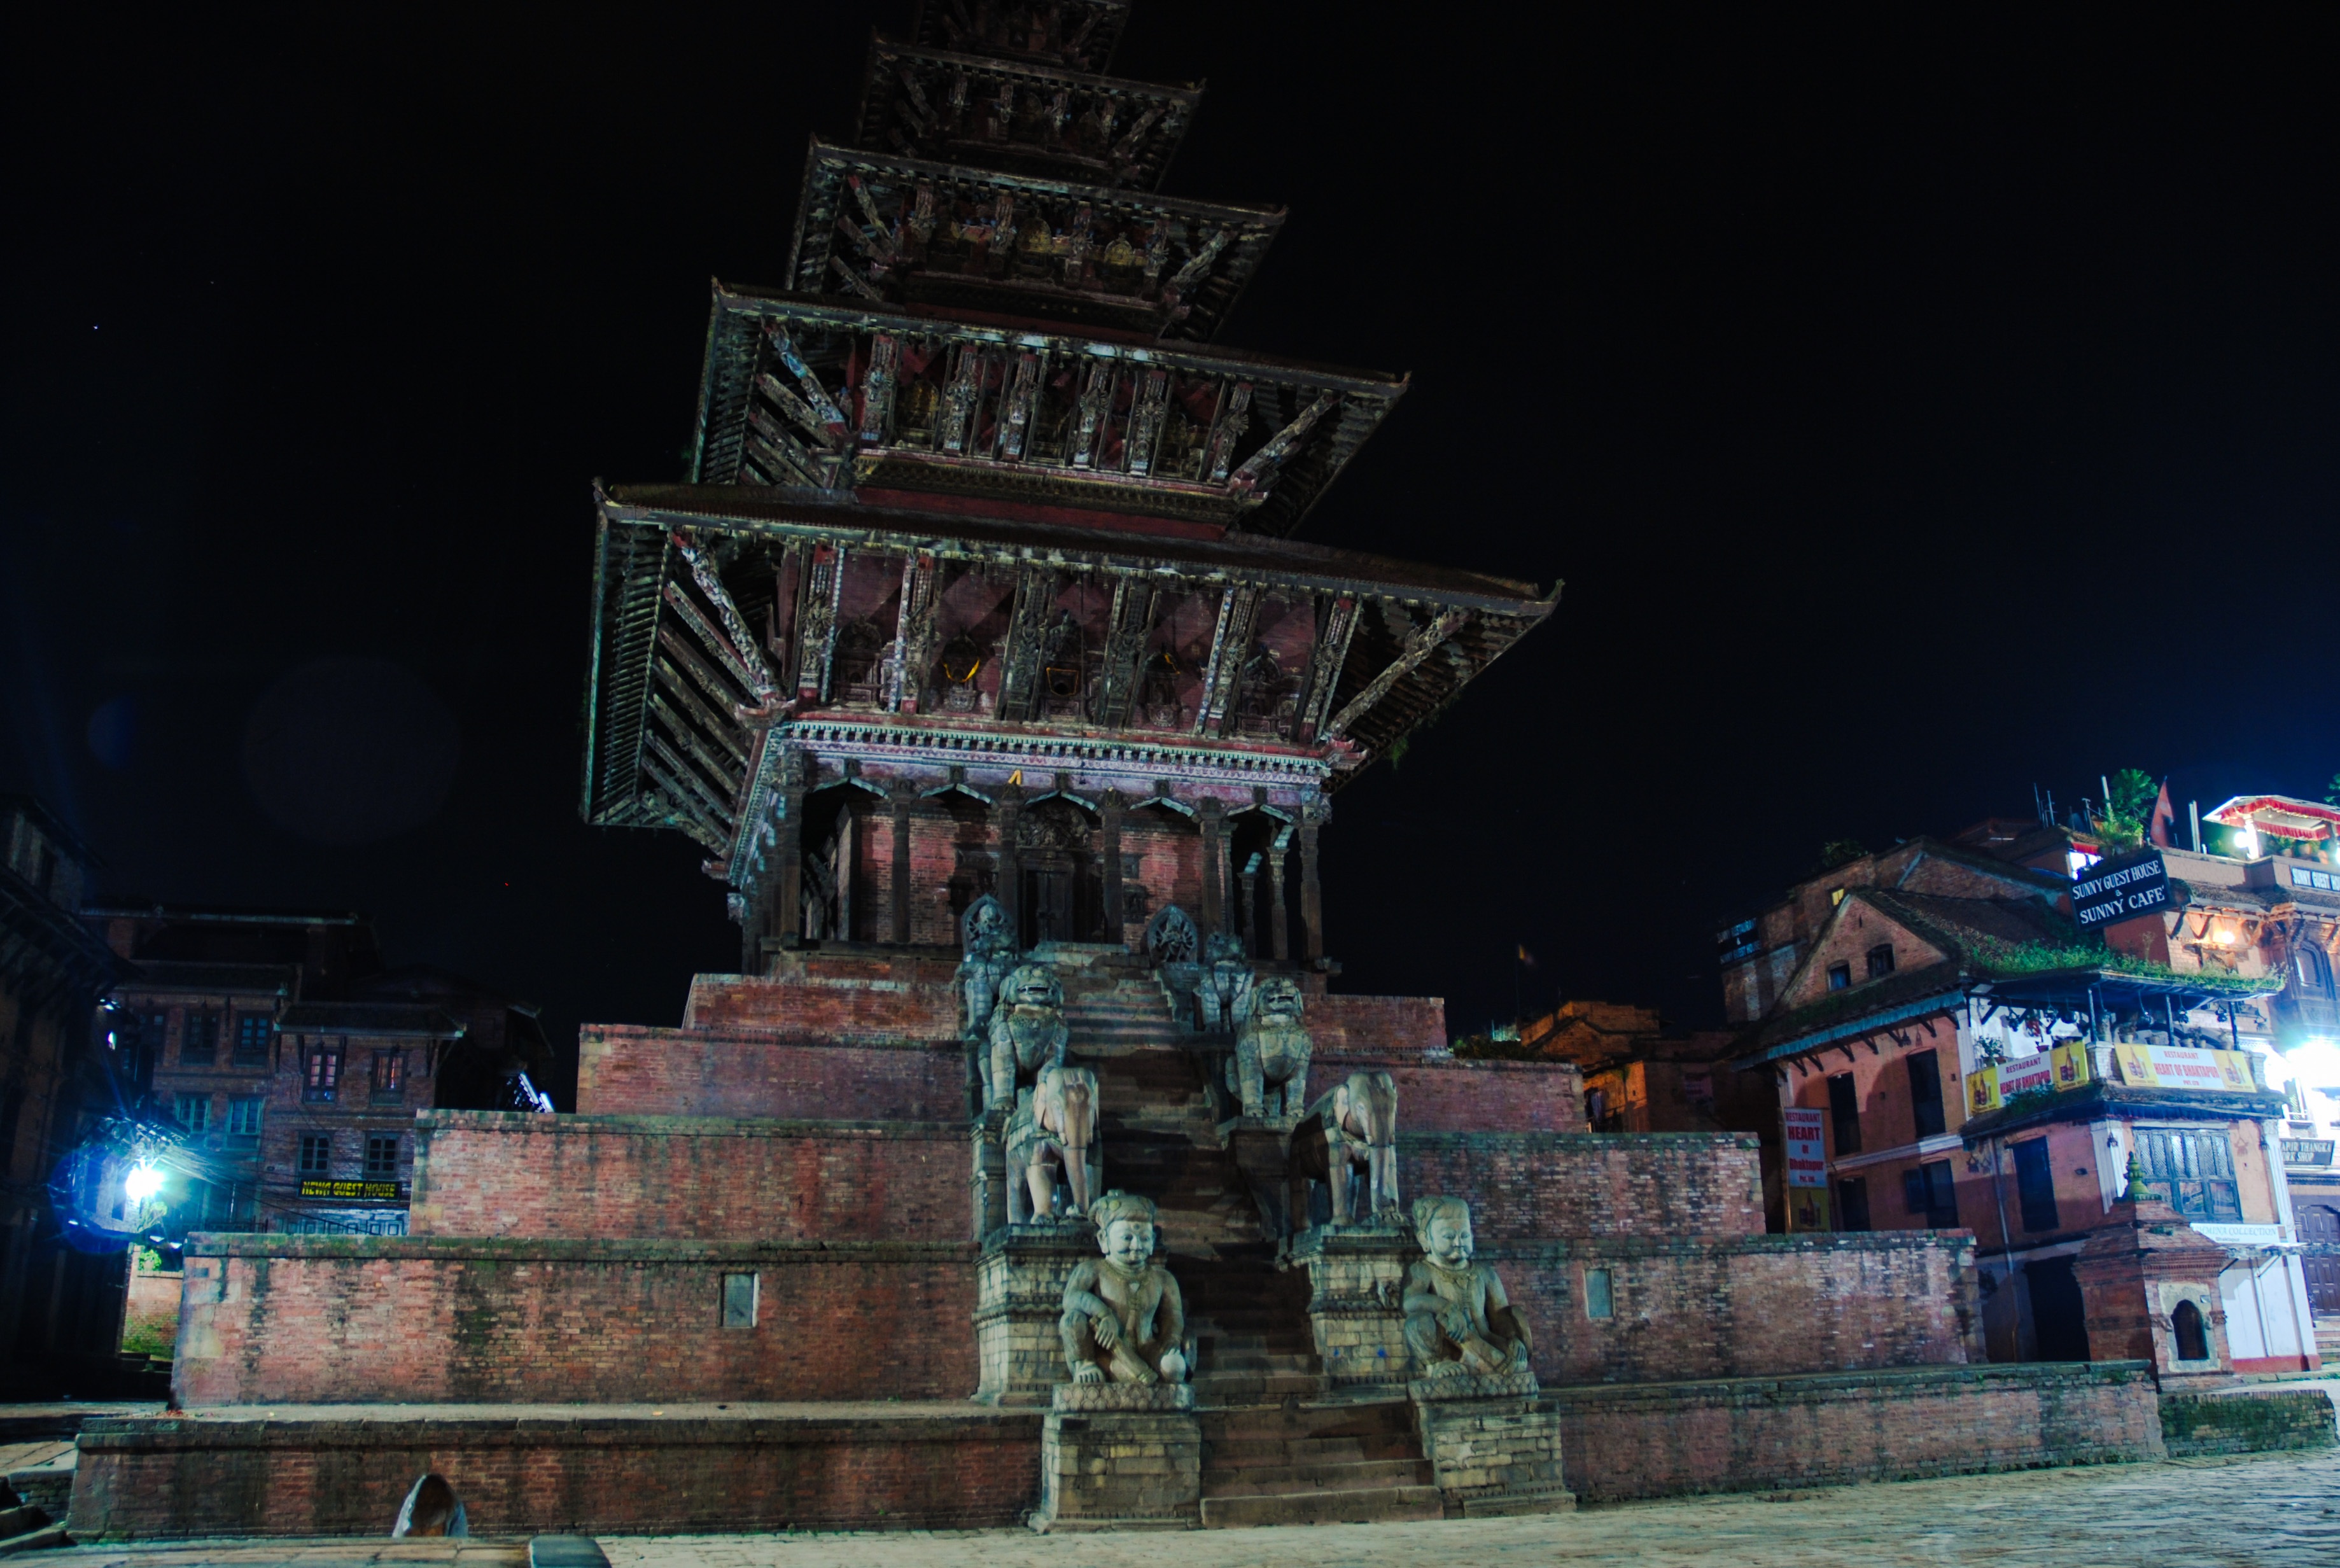
night, landmark, world, nepal, temple, screenshot, hinduism, urban area